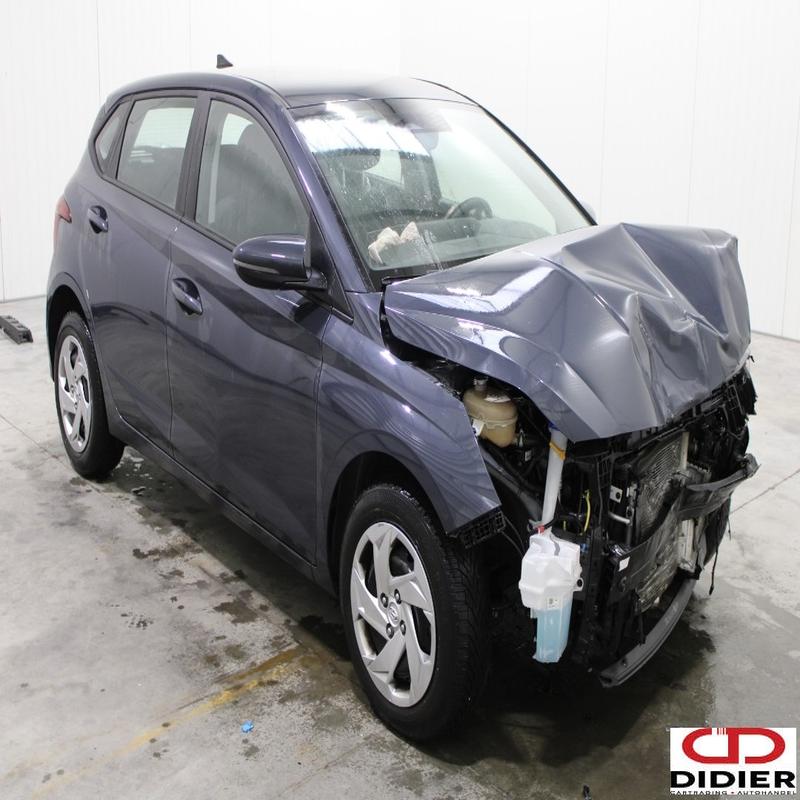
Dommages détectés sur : pare-choc avant, feu avant droit, feu avant gauche, capot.
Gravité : majeur